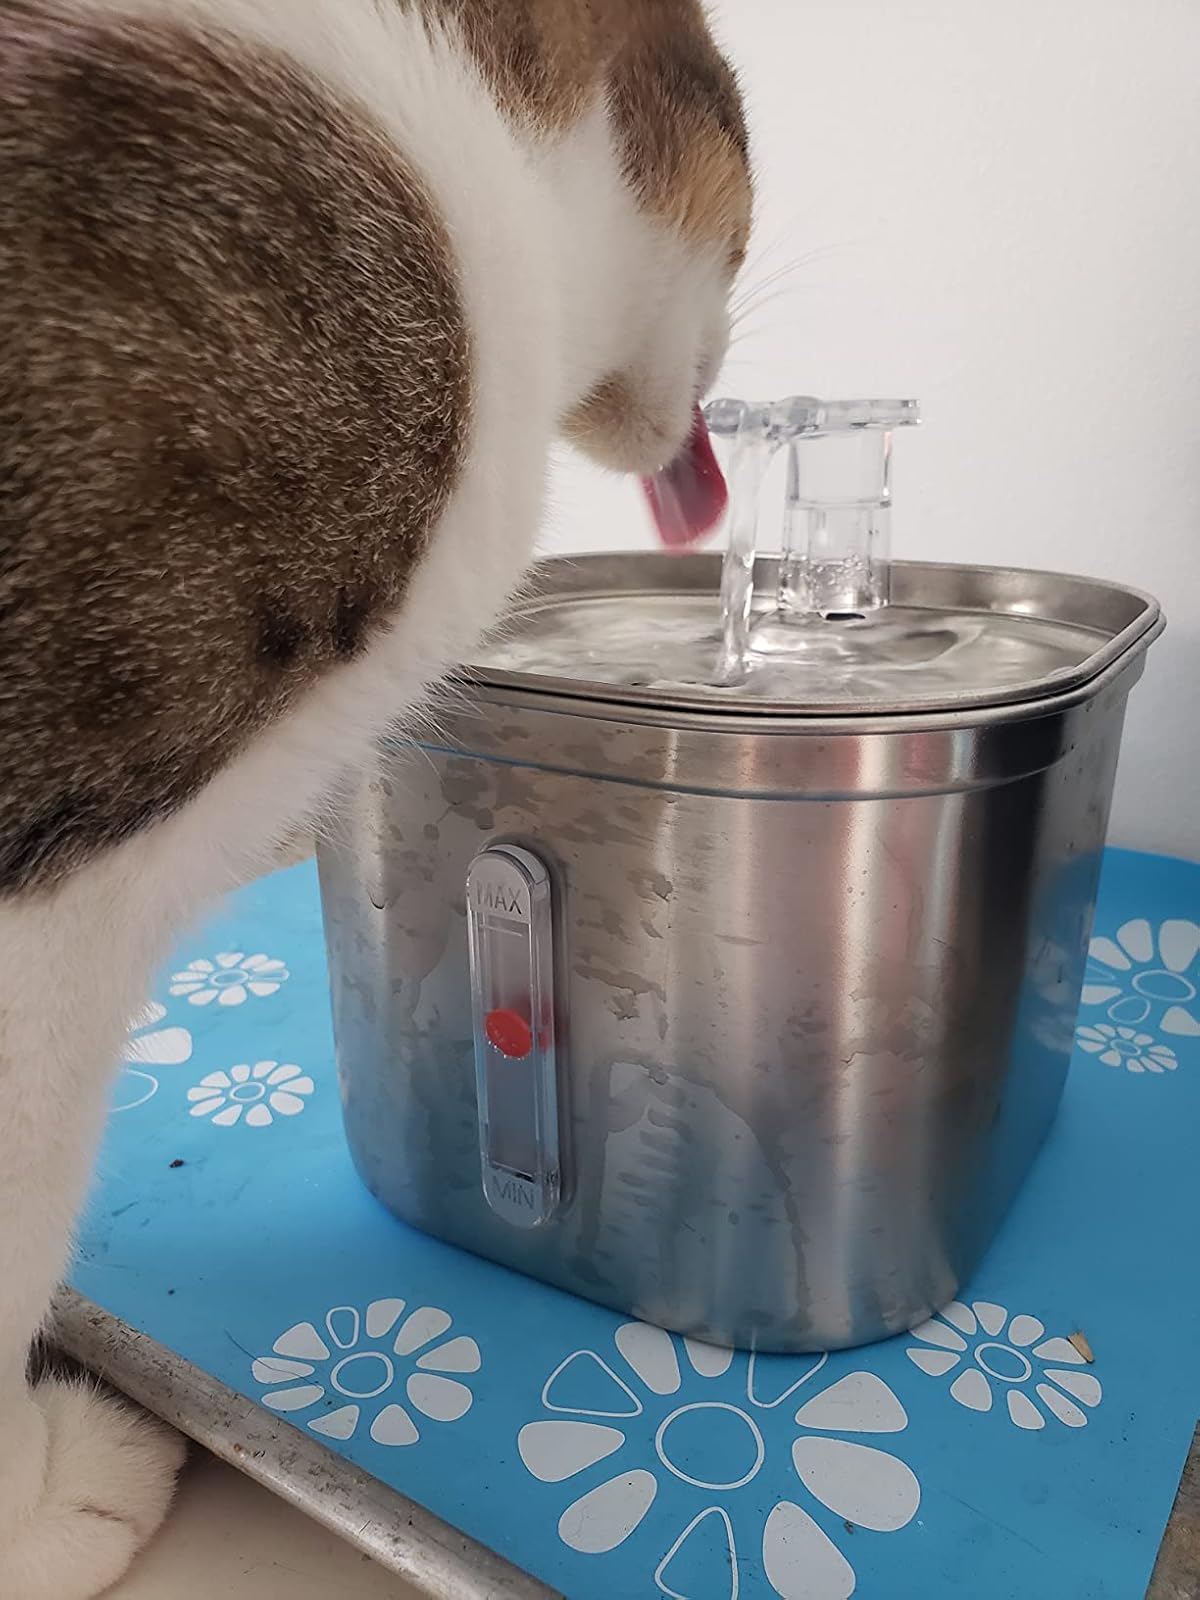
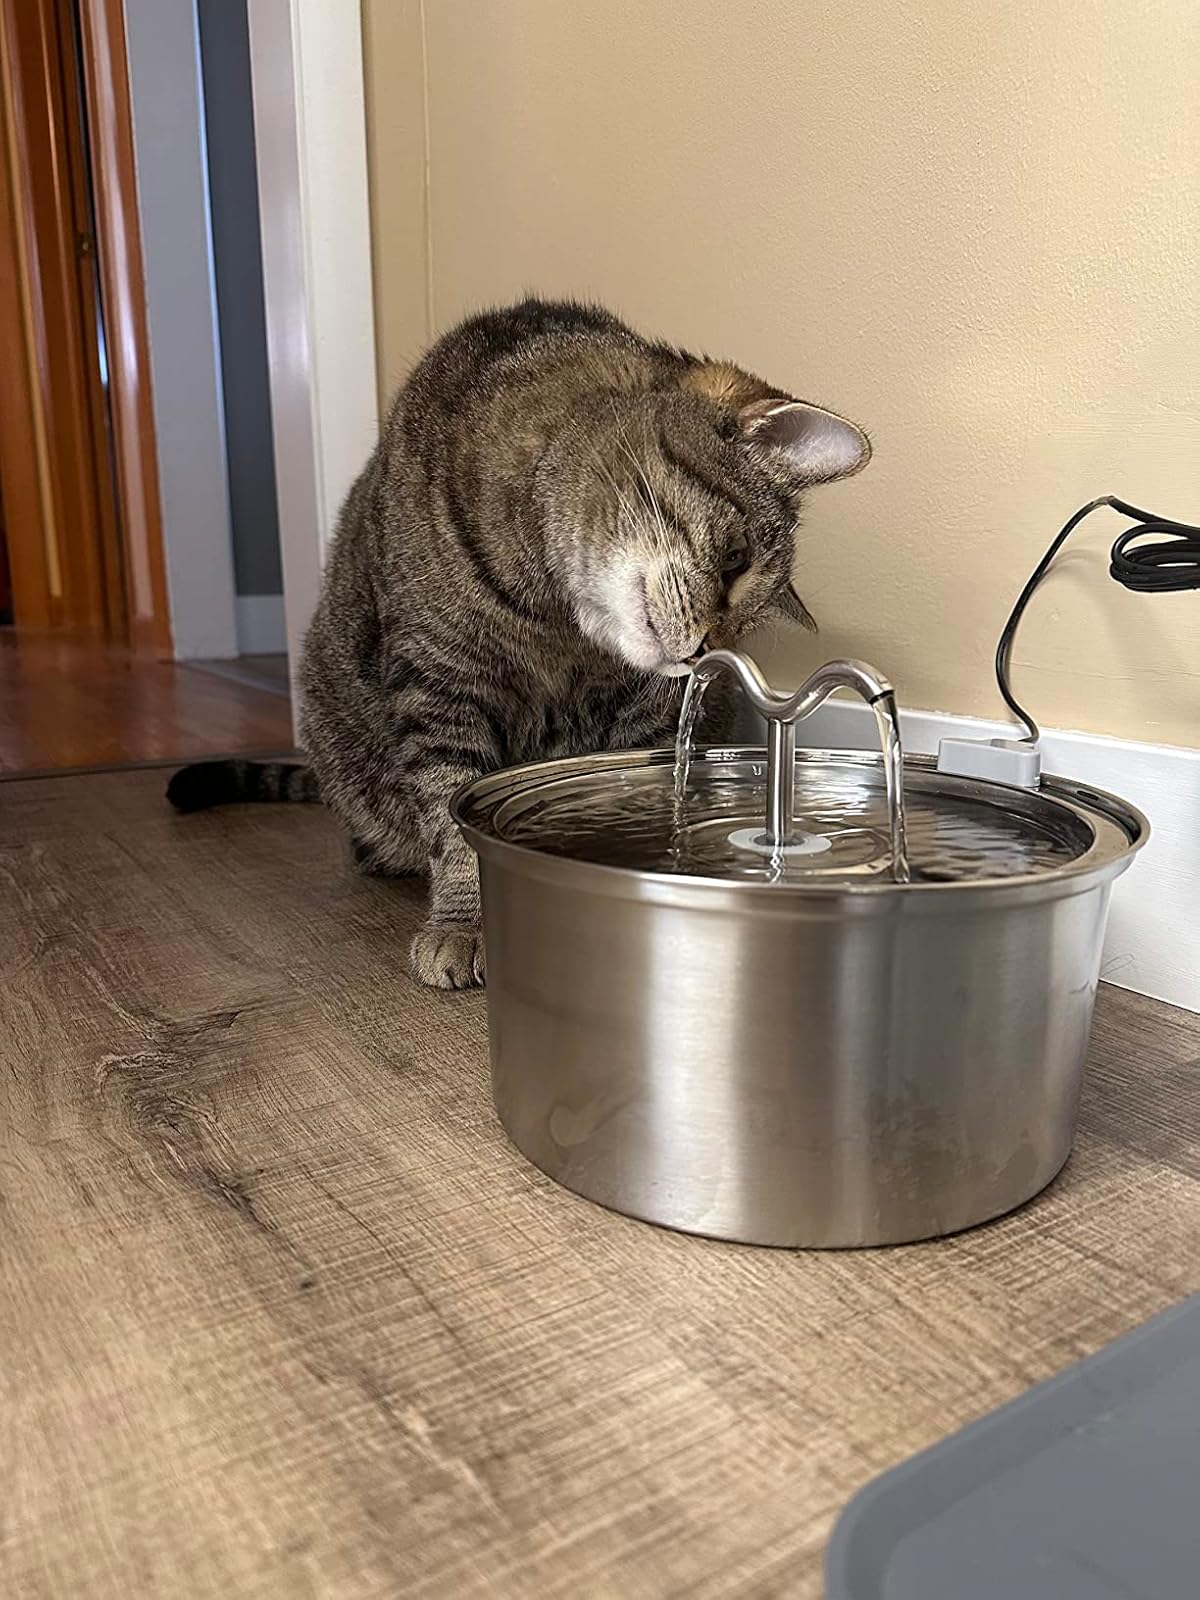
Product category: items_bowl
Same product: no